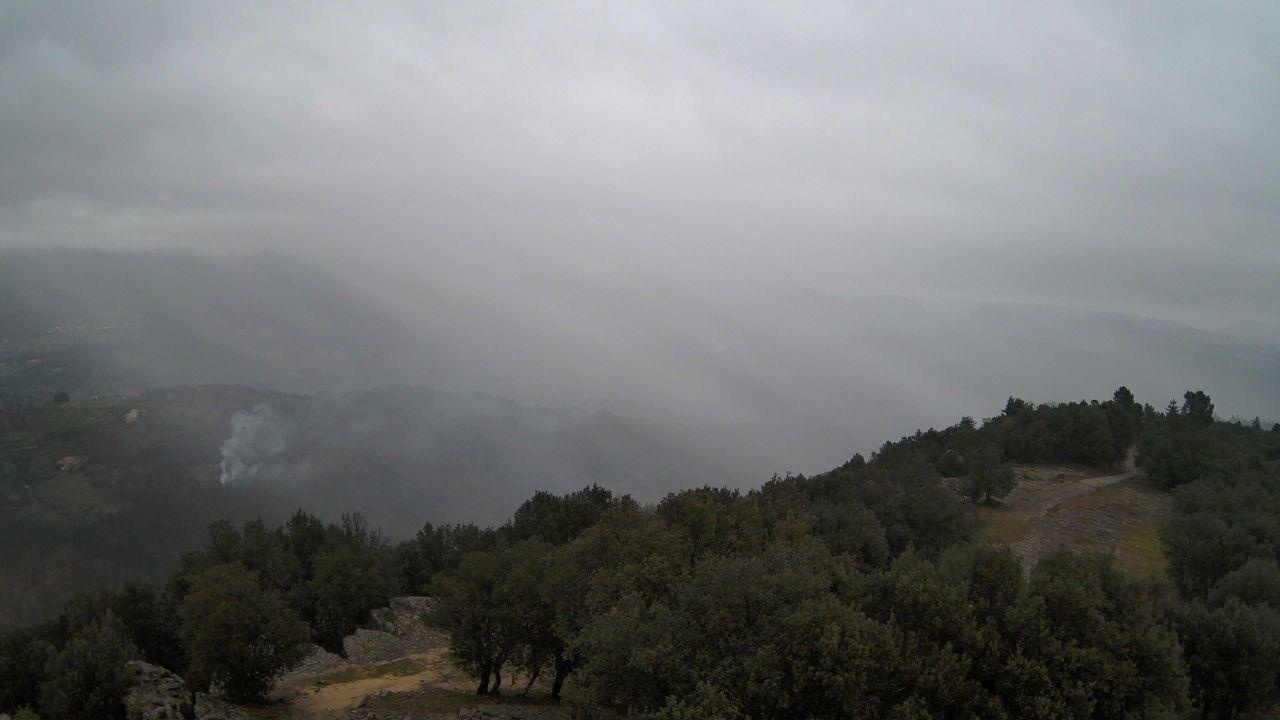
Fire: no
Smoke: yes